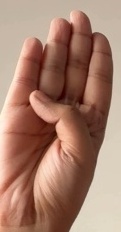
ASL sign: B